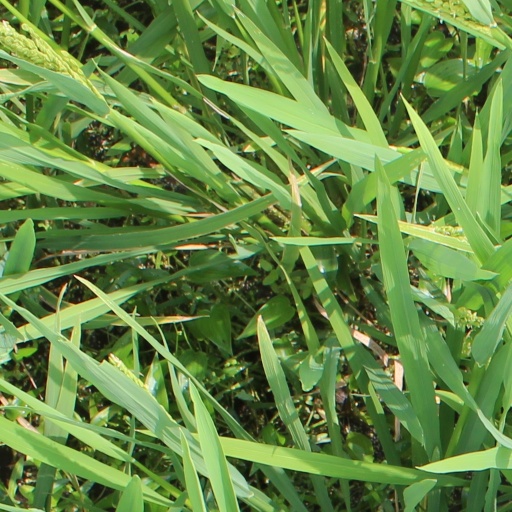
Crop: rice